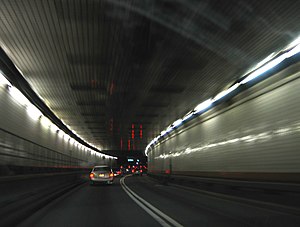
Hollandtunnelen
På rejse gennem Hollandtunnelen fra Manhattan til New Jersey.
Hollandtunnelen er en motorvejstunnel under Hudsonfloden, der forbinder øen Manhattan i New York med Jersey City, New Jersey ved Interstate 78 på fastlandet. Tunnelen var oprindeligt kendt som Hudson River Vehicular Tunnel eller Canal Street Tunnel, og er en af to motorvejstunneler under Hudson River